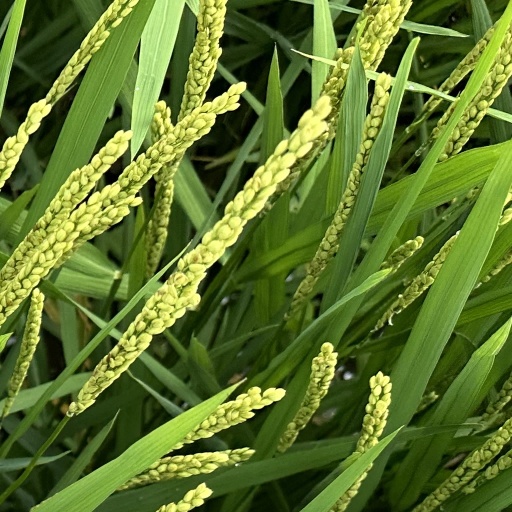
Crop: rice